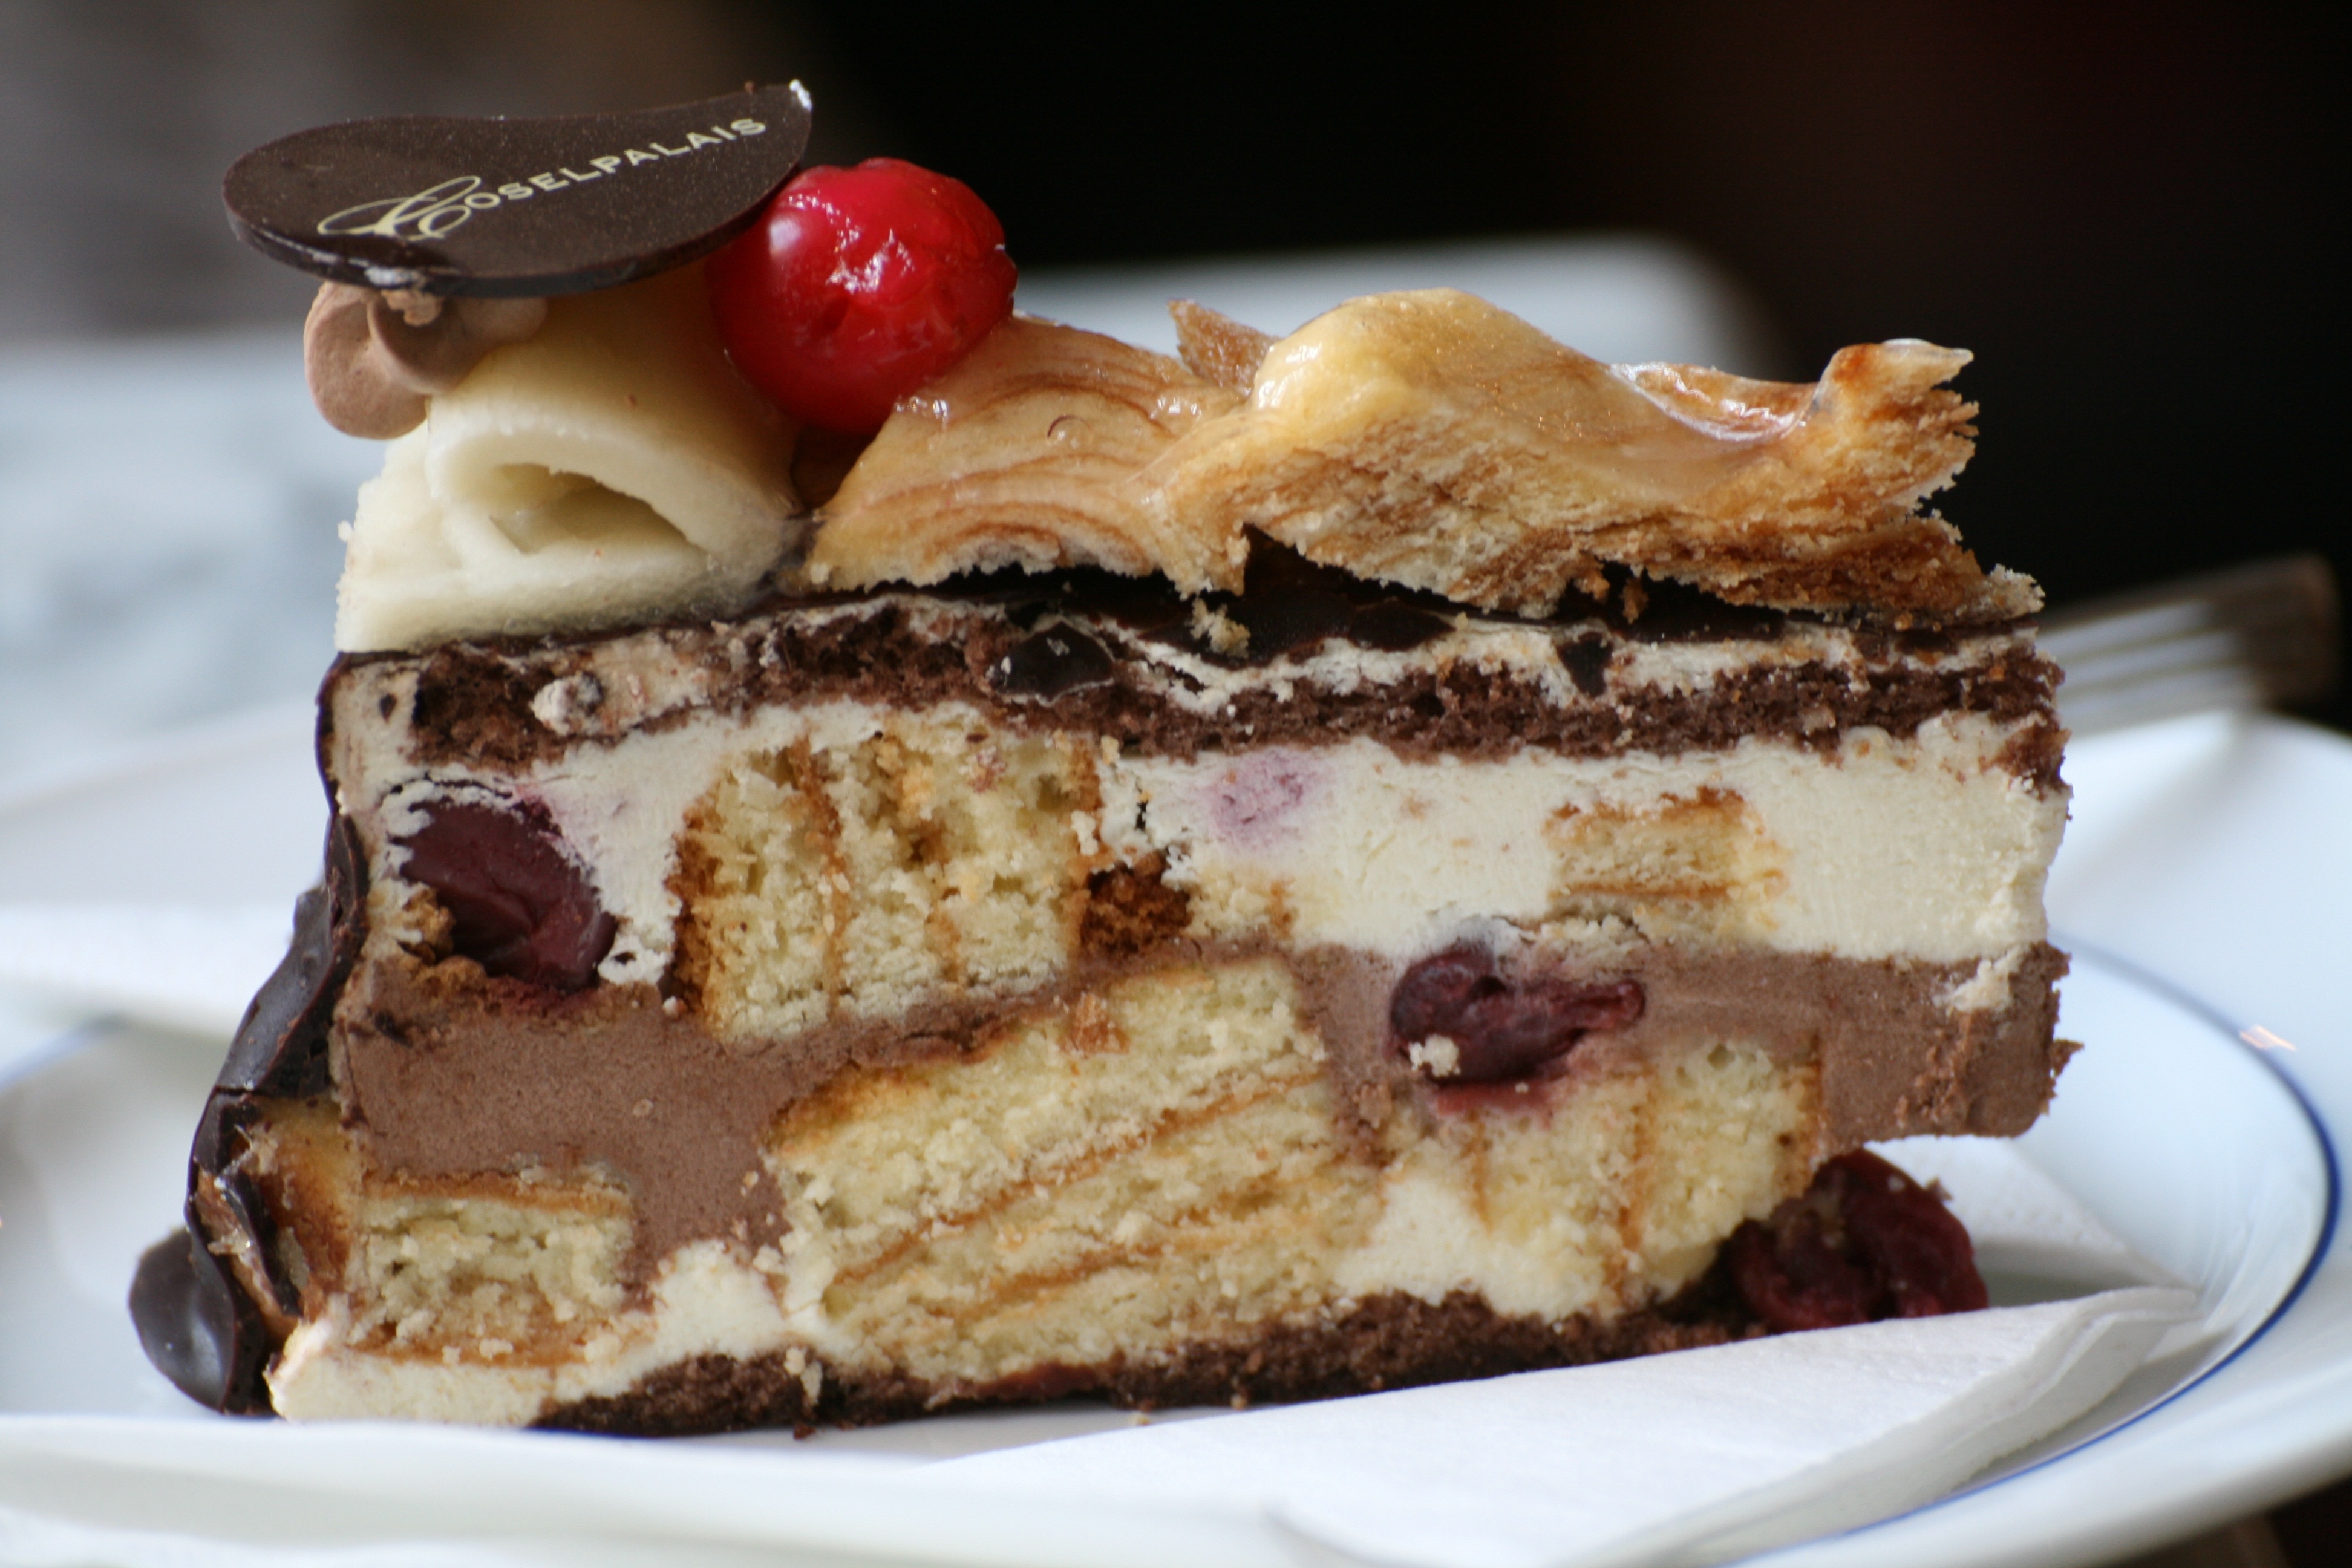
cafe, sweet, dish, food, produce, chocolate, baking, dessert, cuisine, delicious, cake, pie, chocolate cake, sweet dish, sugar, cheesecake, baked goods, flavor, pastry shop, torte, mascarpone, chocolate brownie